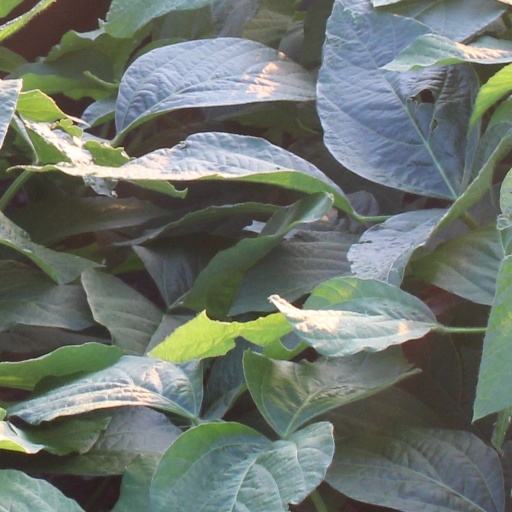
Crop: soybean